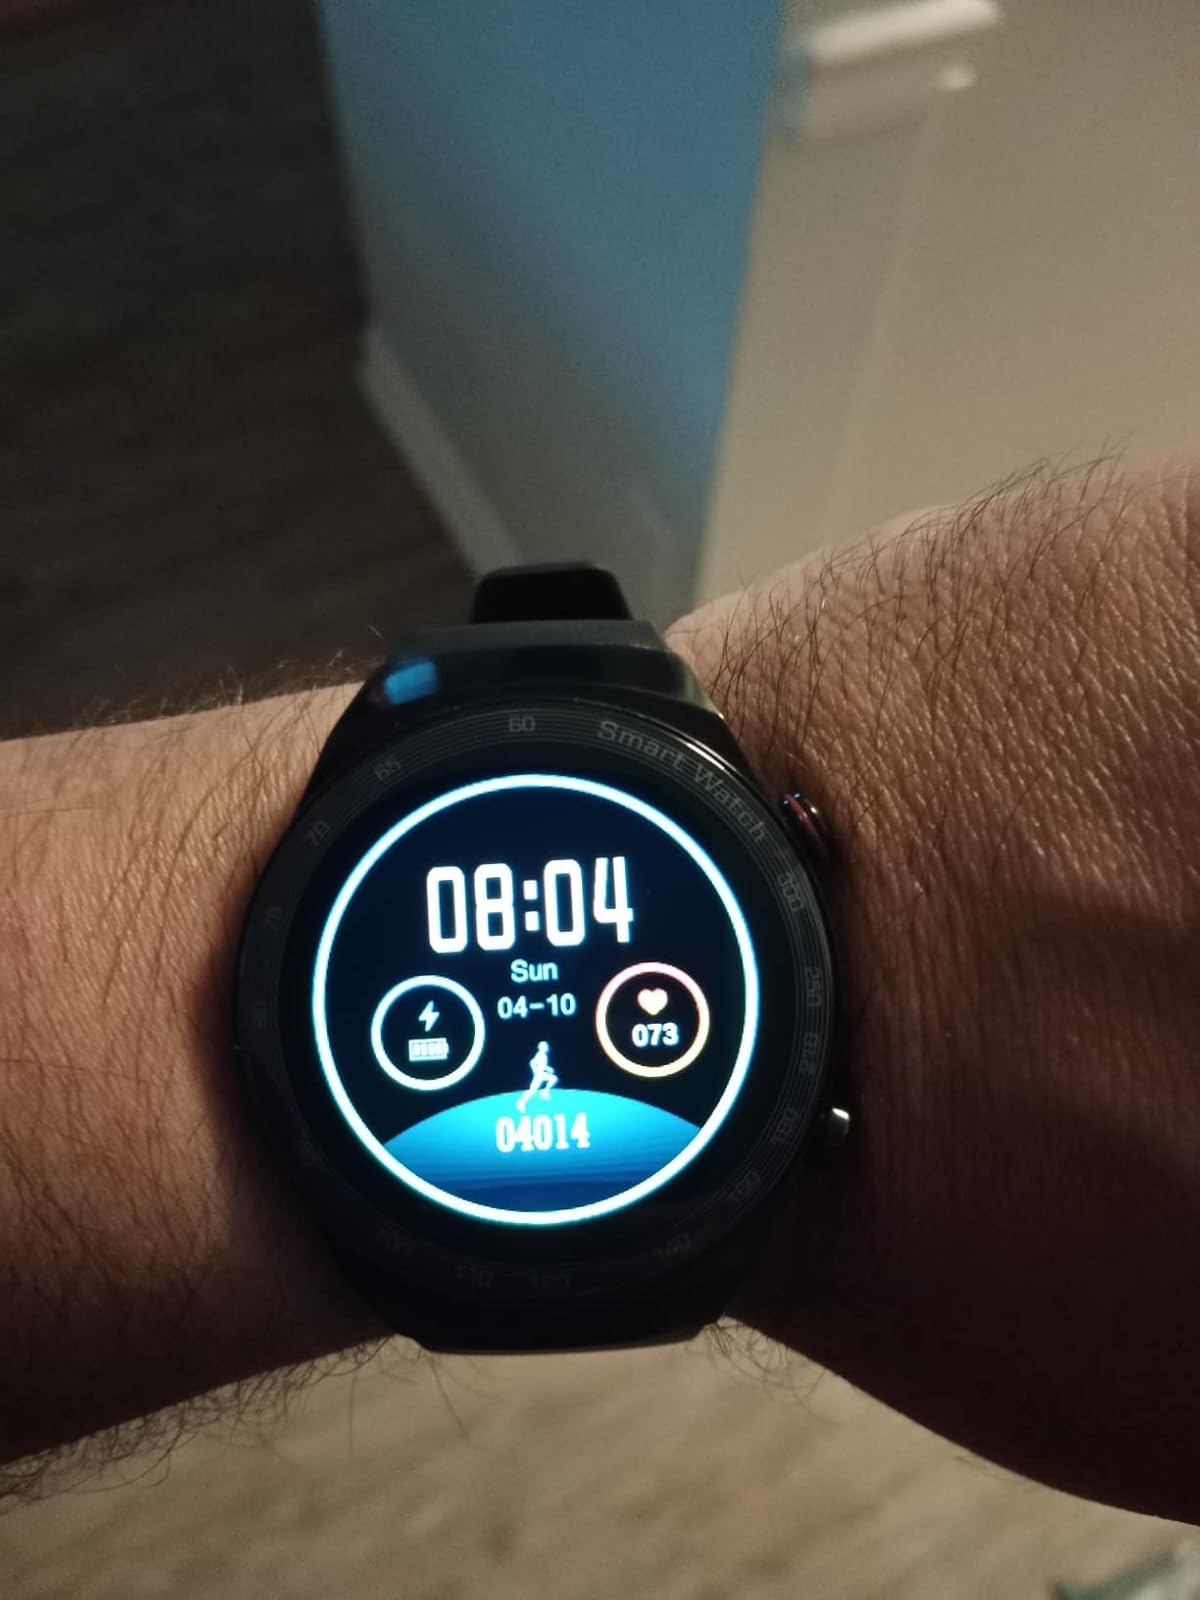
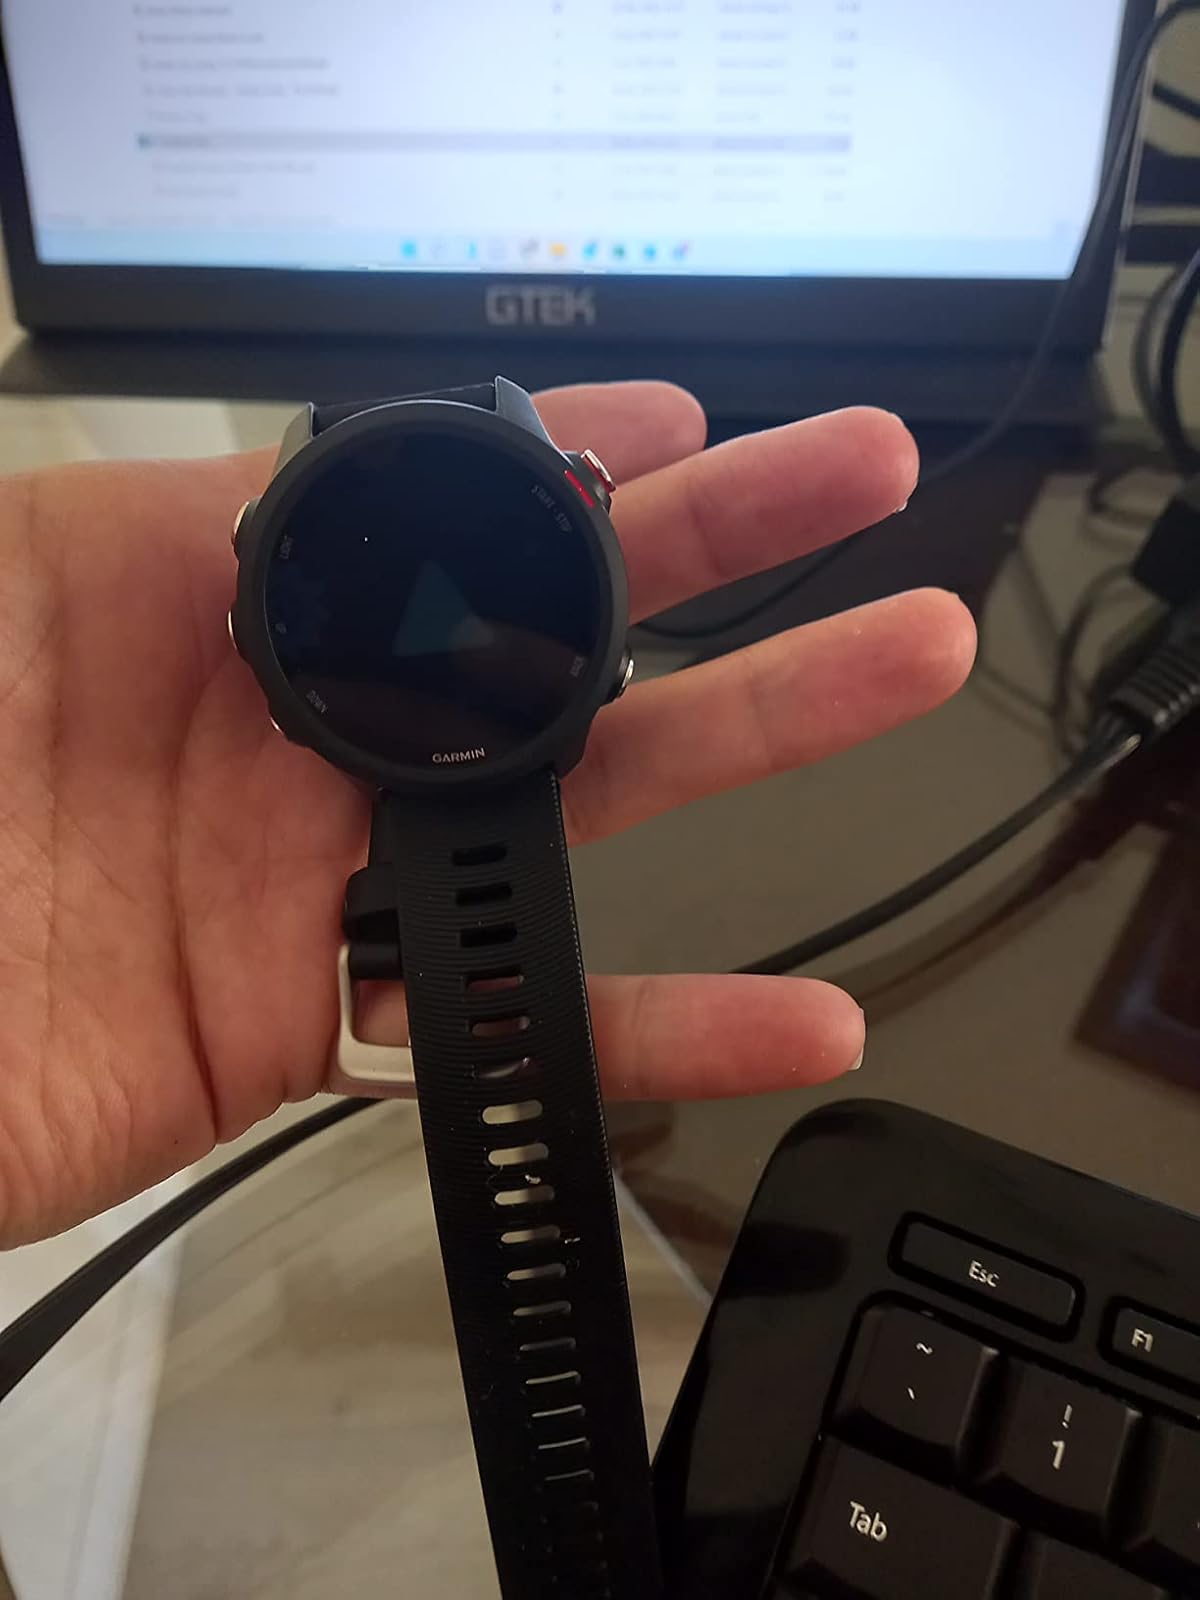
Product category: smartwatch
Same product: no